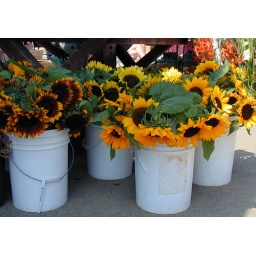
We stopped at a farmer's market in one town. These flowers were beautiful!